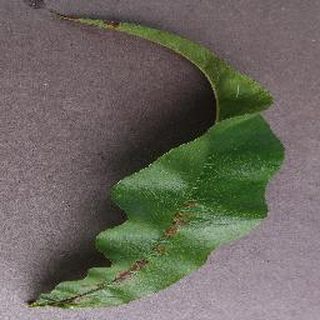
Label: peach_bacterial_spot